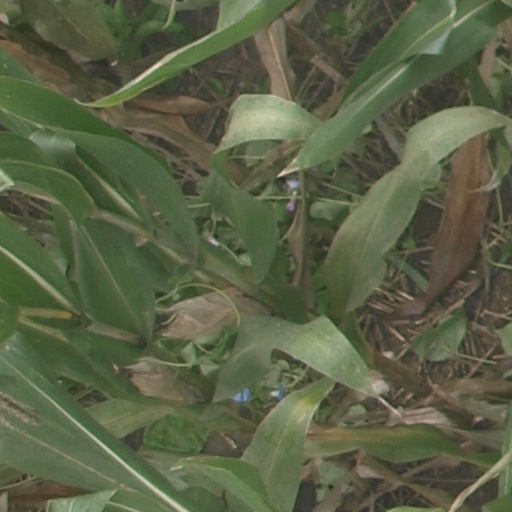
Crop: maize; corn